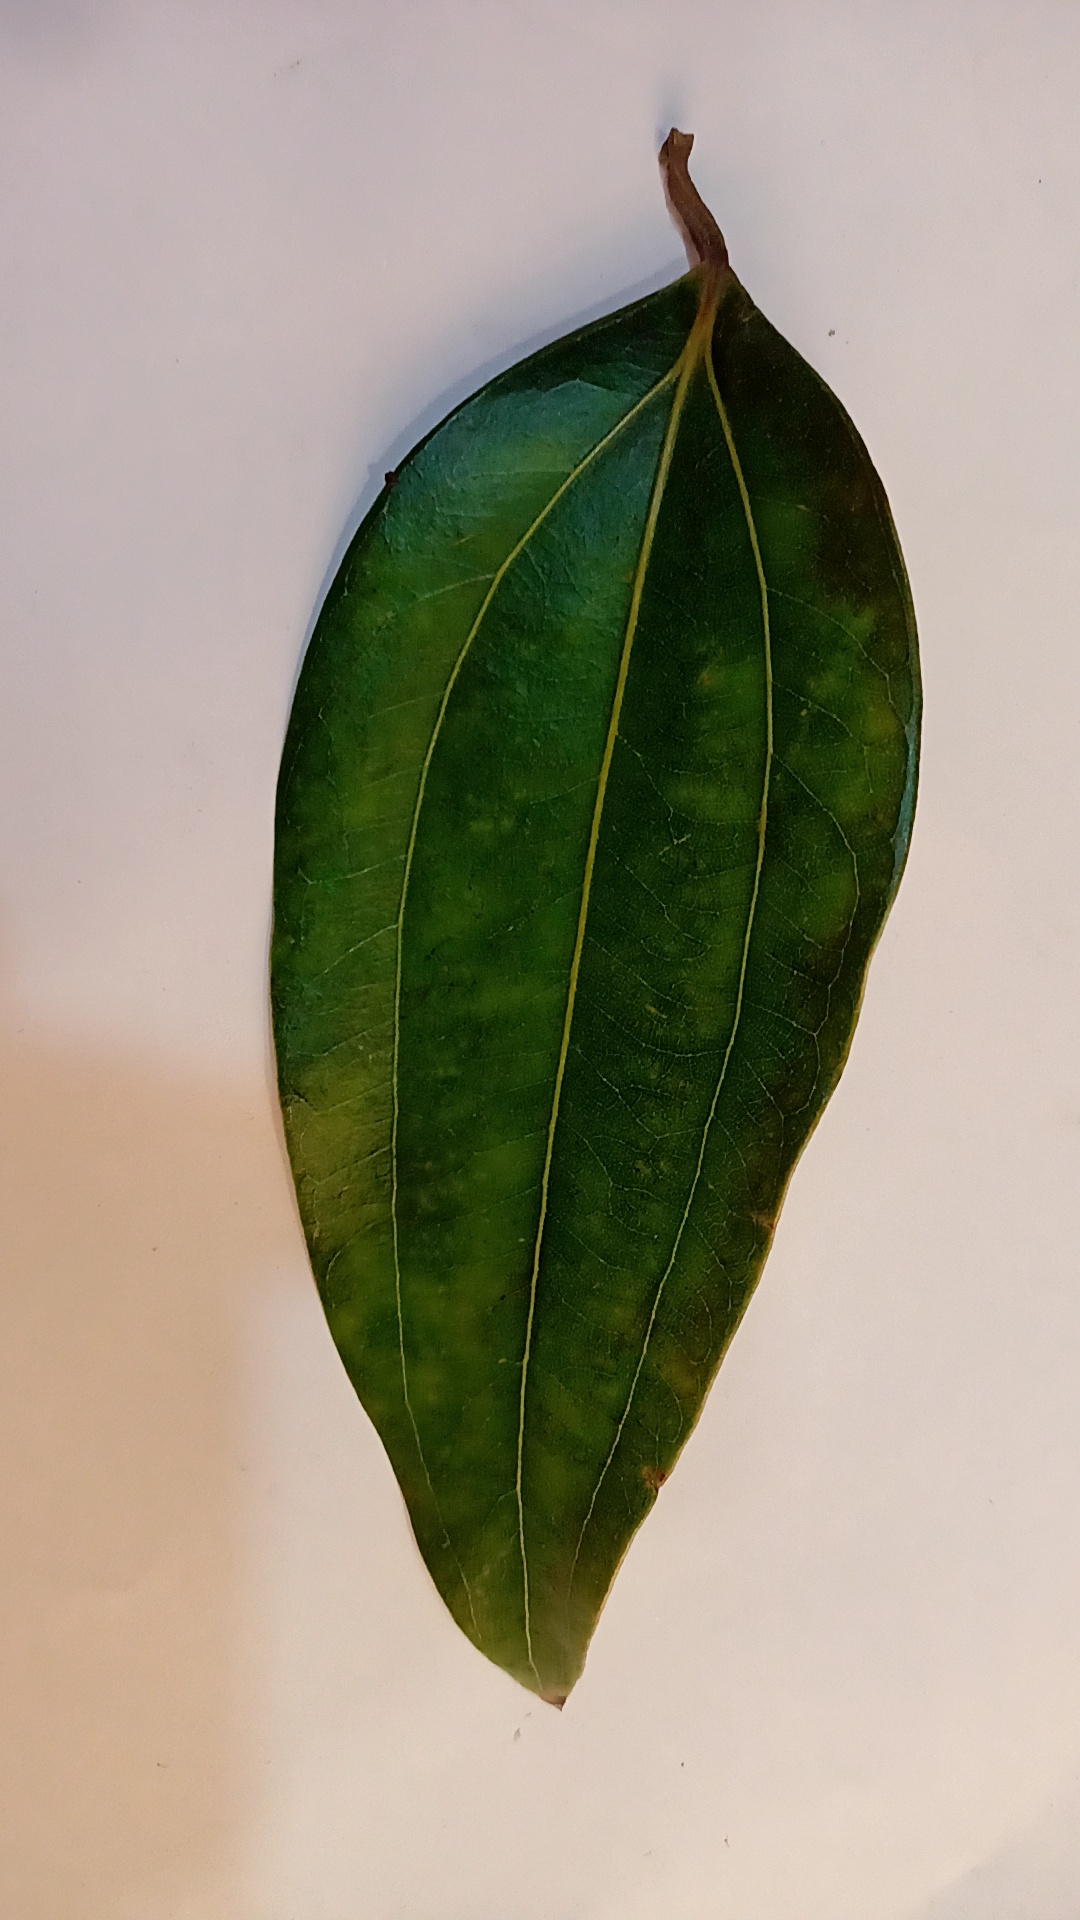
Label: Healthy